Battle of Kilsyth

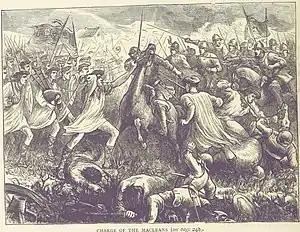
The Charge of Clan Maclean

Approximately three-quarters of the Covenanter troops perished. Baillie himself fled south with an escort of cavalry, but was caught in the notorious Dullatur Bog, a marshy area lying between the head waters of the Kelvin and the Bonny. He managed to escape, although he left most of his escort behind, and reached safety at Stirling Castle. During construction of the Forth and Clyde Canal, the bodies of several troopers, one still seated on a horse, were recovered from the bog.